Bringing Up Baby

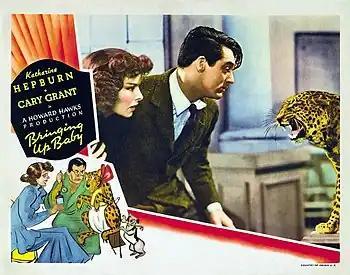
Lobby card

The film received good advance reviews, with Otis Ferguson of "The New Republic" writing the film was very funny, and praising Hawks's direction. "Variety" also praised the film, singling out Hawks' pacing and direction, calling Hepburn's performance "one of her most invigorating screen characterizations" and saying Grant "performs his role to the hilt"; their only criticism was the length of the jail scene. "Film Daily" called it "literally a riot from beginning to end, with the laugh total heavy and the action fast." "Harrison's Reports" called the film "An excellent farce" with "many situations that provoke hearty laughter," and John Mosher of "The New Yorker" wrote that both stars "manage to be funny" and that Hepburn had never "seemed so good-natured." However, Frank S. Nugent of "The New York Times" disliked the film, considering it derivative and cliché-ridden, a rehash of dozens of other screwball comedies of the period. He labeled Hepburn's performance "breathless, senseless, and terribly, terribly fatiguing", and added, "If you've never been to the movies, "Bringing Up Baby" will be new to you – a zany-ridden product of the goofy-farce school. But who hasn't been to the movies?"